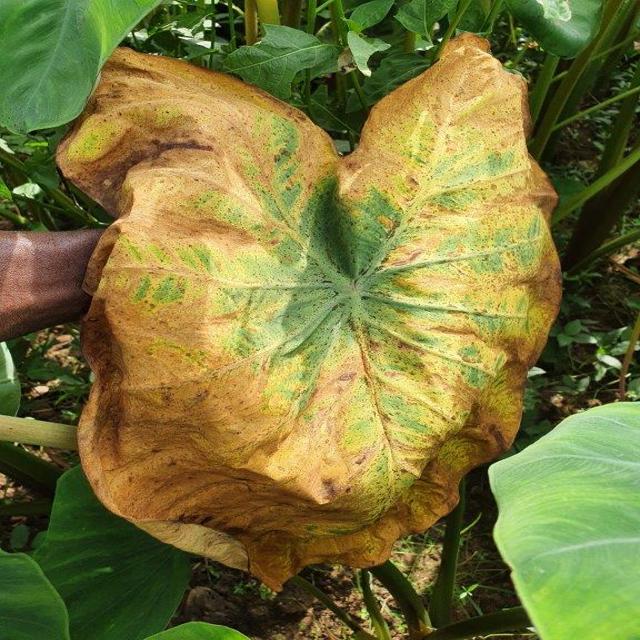
Label: Late_Blight